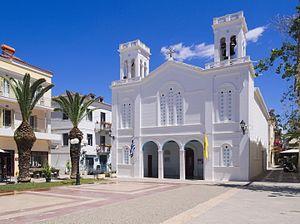
La Métropole d'Argolide est un évêché de l'Église orthodoxe de Grèce. Elle est située au nord-est du Péloponnèse et elle étend son ressort sur le district régional d'Argolide à l'exception de l'Hermionide. Elle a son siège à Nauplie mais sa cathédrale principale est à Argos.